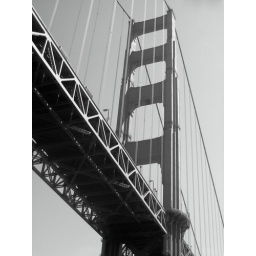
took this during a boat ride beneath the golden gate bridge